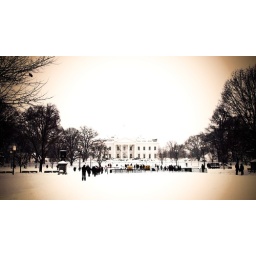
the white house in white